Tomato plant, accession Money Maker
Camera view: horizontal (90 deg, fisheye); turntable rotation: 300 degrees
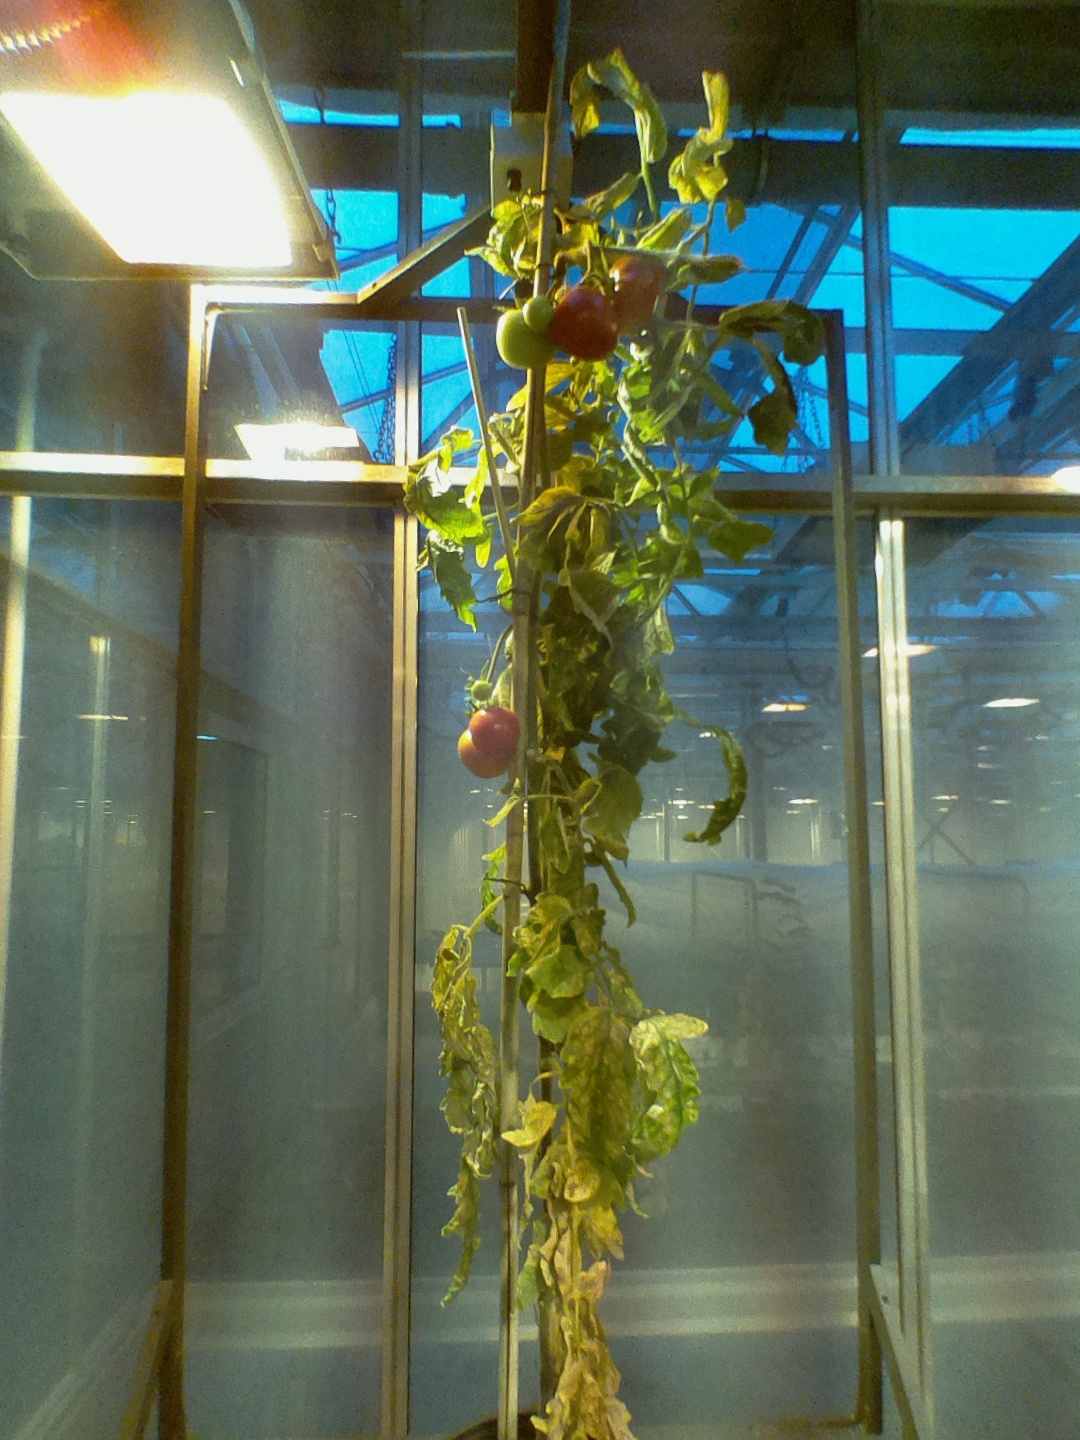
BBCH growth stage 84: 40%-50% of fruits show typical fully ripe color